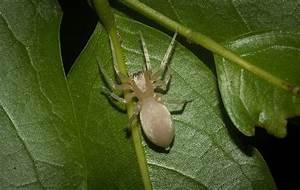
spider